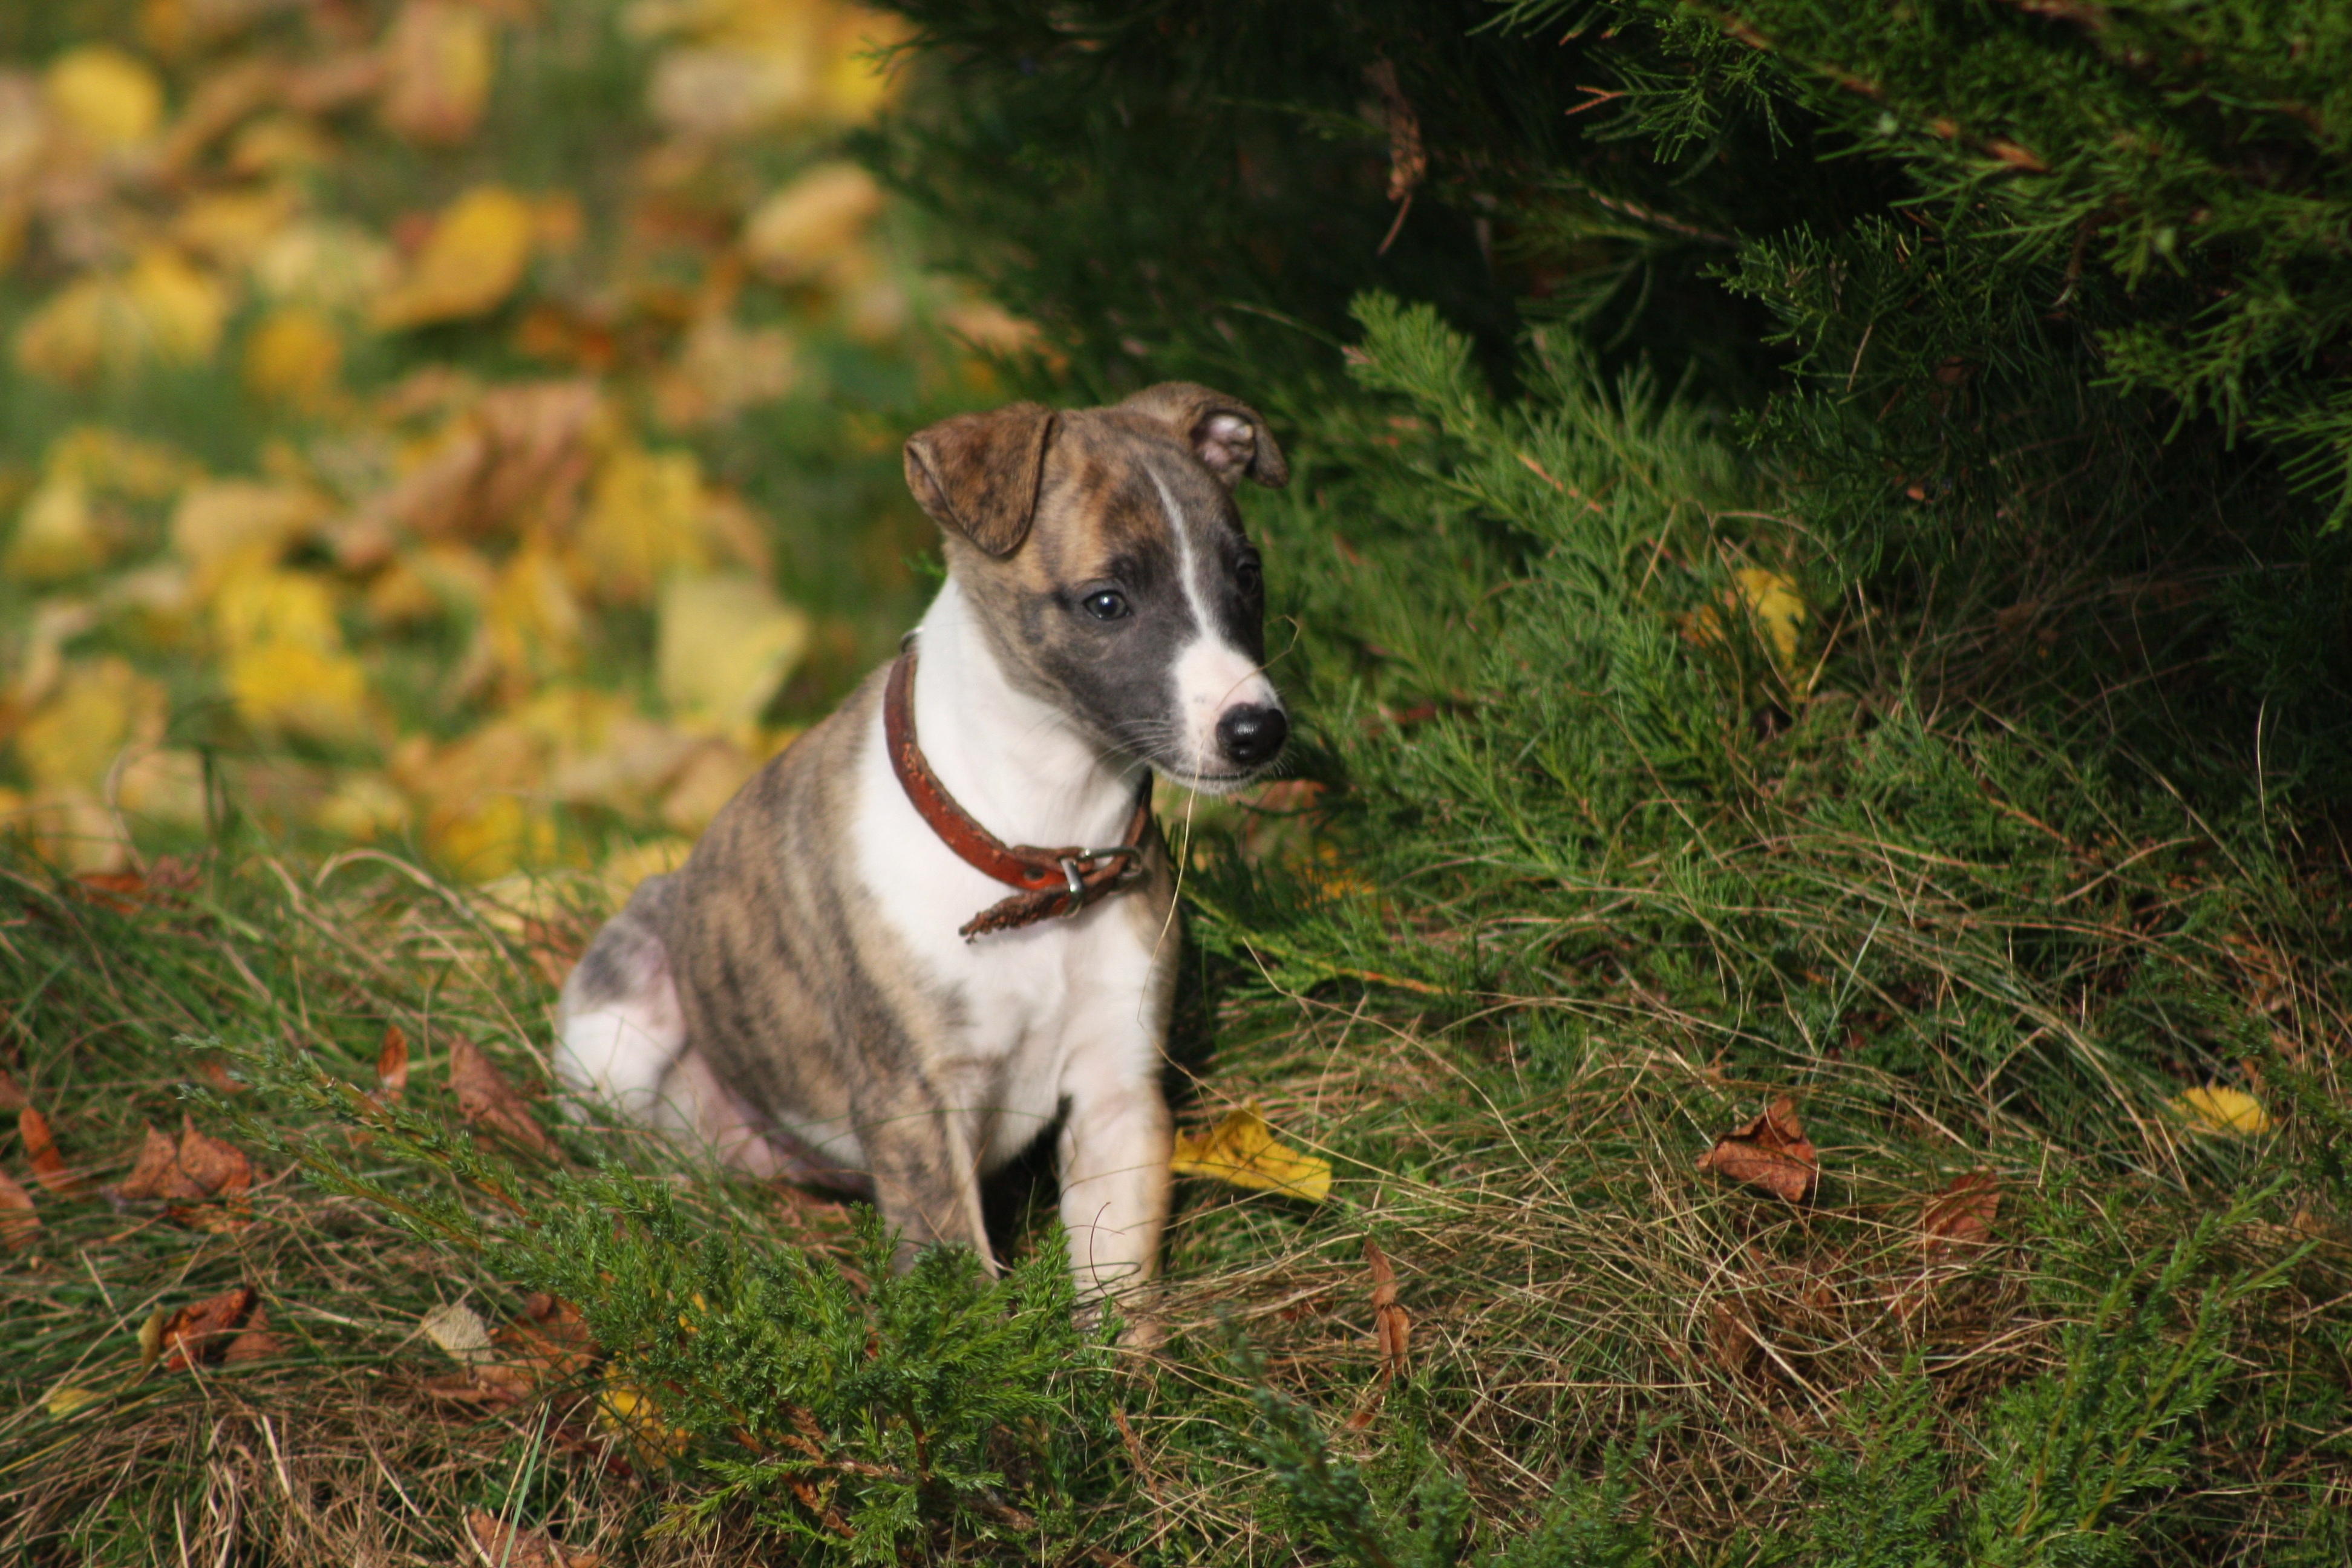
nature, puppy, dog, mammal, curiosity, sports, animals, vertebrate, discover, whippet, greyhound, dog breed, terrier, parson russell terrier, dog like mammal, animal sports, russell terrier, dog sports, lurcher